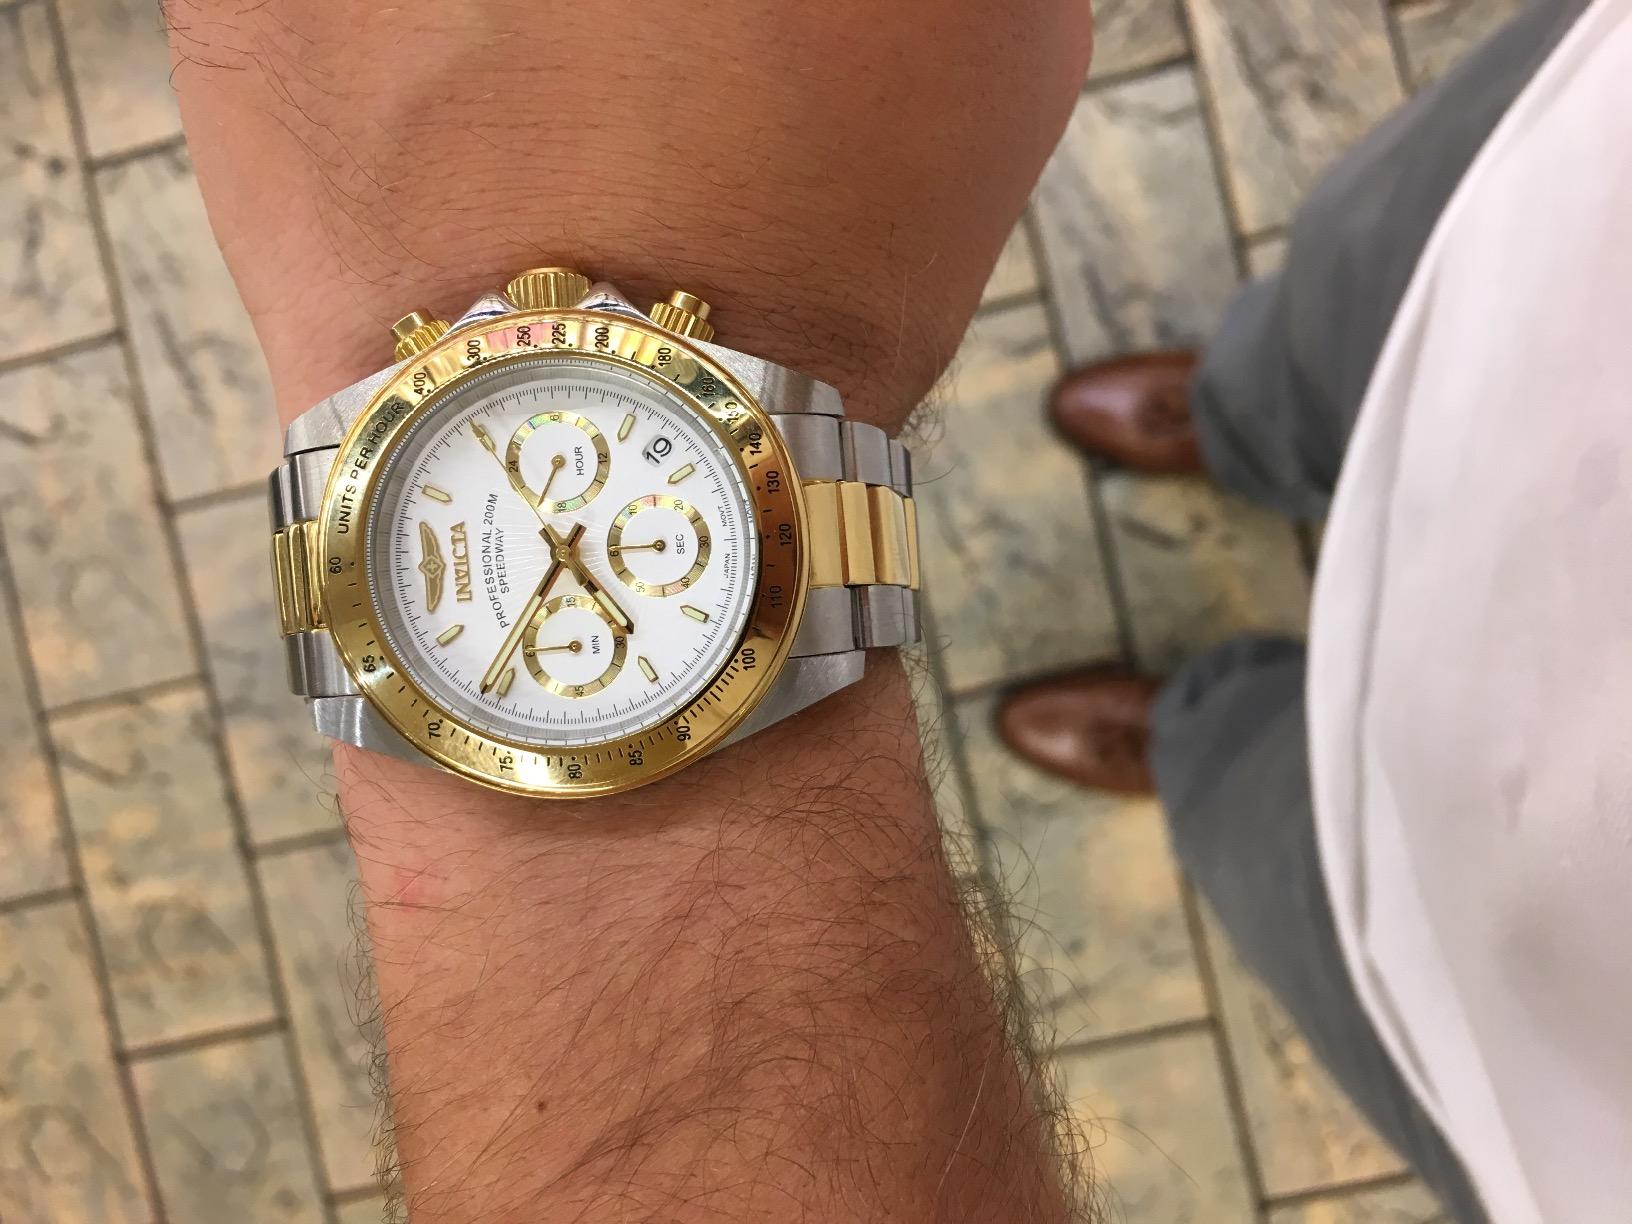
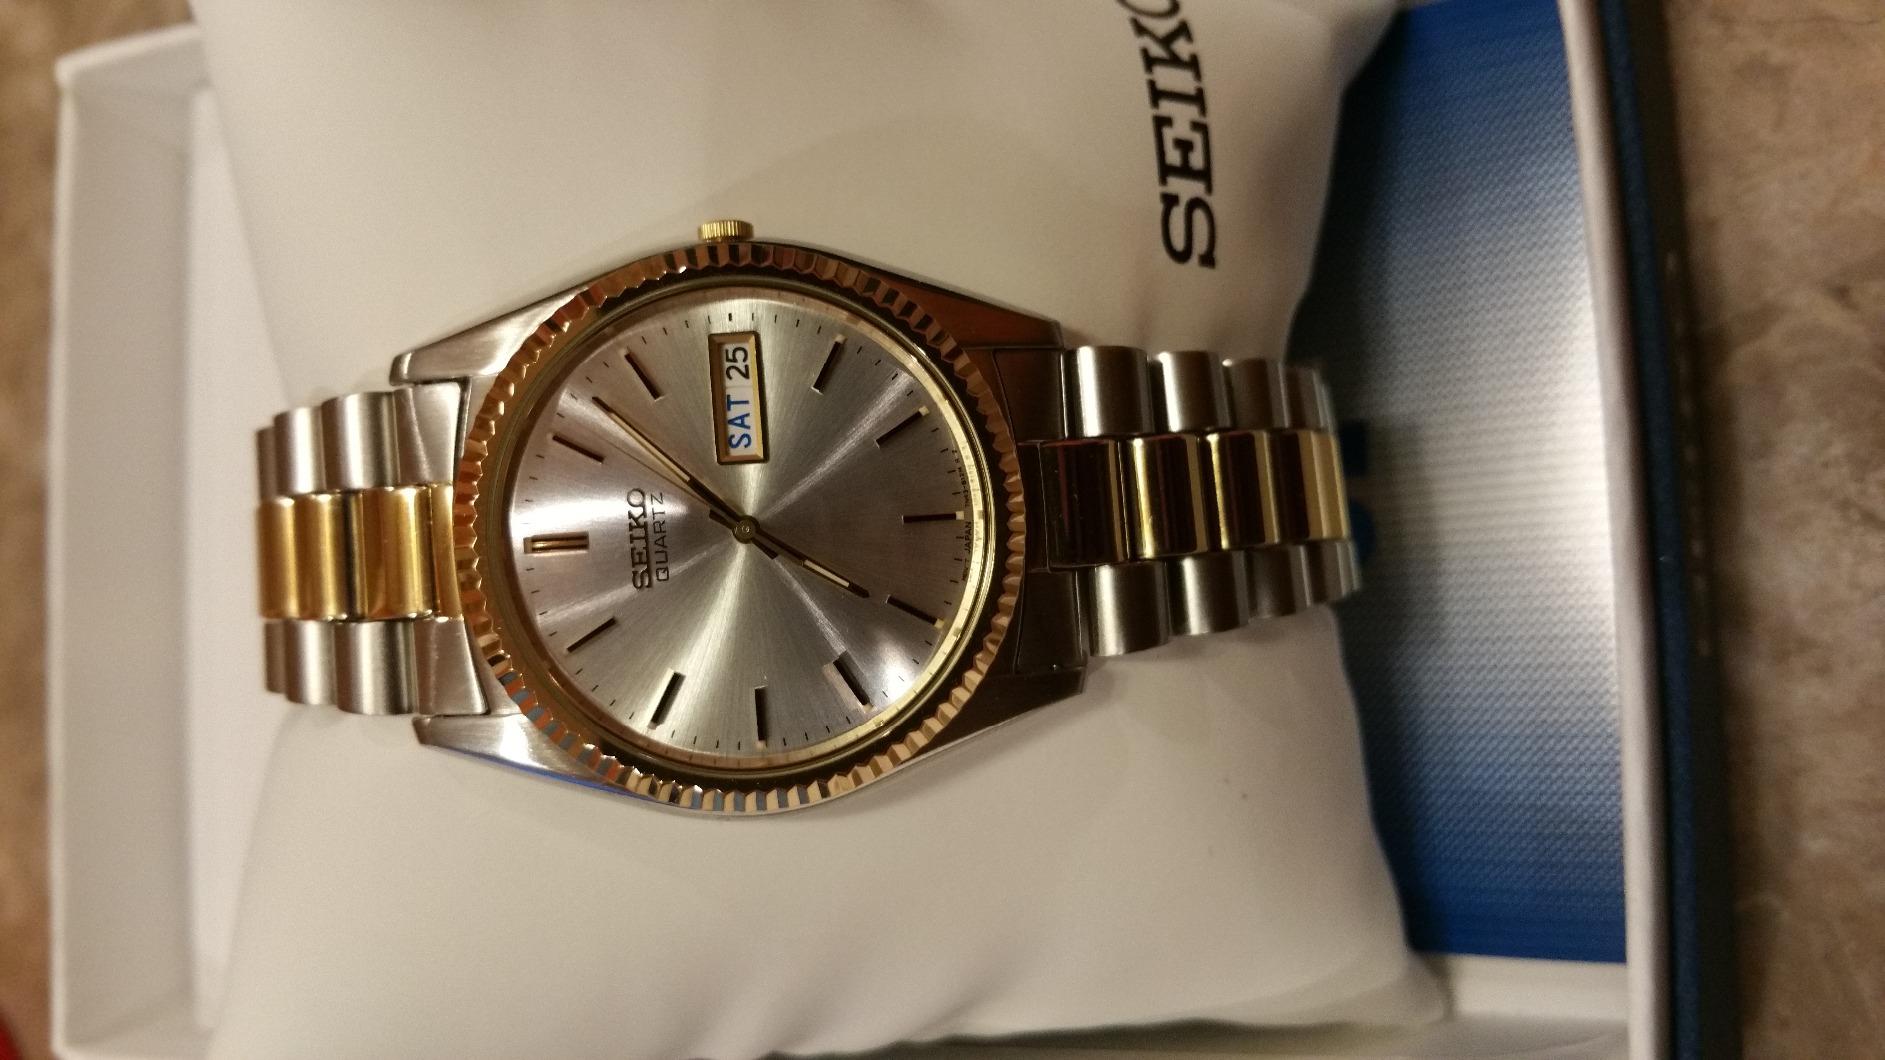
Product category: accessories_watch
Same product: no